Launch-type boiler

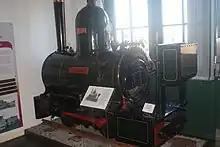
"Dot", from the Gorton Foundry works railway

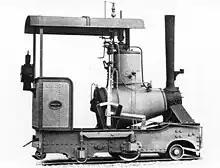
Hohenzollern Nº 447

Launch-type boilers were only rarely used for railway locomotives, although they were notably used by Sir Arthur Heywood from 1874 for his minimum-gauge railways at Duffield Bank and Eaton Hall.